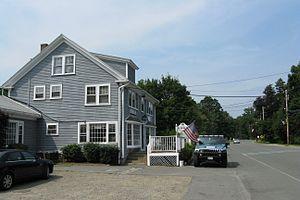
Boxford est une ville du Comté d'Essex au Massachusetts.